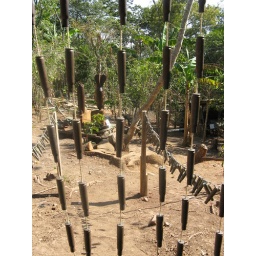
A curtain made of bullet shells in Perquin - home base of the FMLN during the war years.